Anti-Socialist Laws

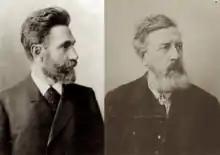
August Bebel and Wilhelm Liebknecht (father of Karl Liebknecht), co-founders of the Socialist Workers' Party of Germany (SAPD)

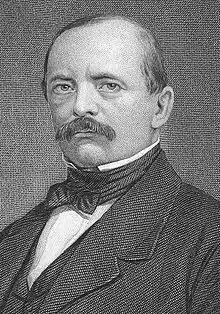
Chancellor Otto von Bismarck, the chief sponsor and backer of the Anti-Socialist Law, in 1873

Two initially competing social democratic parties were established in Germany before the founding of the German Empire in 1871. The reform-oriented General German Workers' Association (ADAV) was founded in 1863 on the initiative of Ferdinand Lassalle, and the revolutionary Marxist Social Democratic Workers' Party of Germany (SDAP) in 1869 by August Bebel and Wilhelm Liebknecht. The two parties merged in 1875 to form the Socialist Workers' Party of Germany (SAPD), which was renamed the Social Democratic Party of Germany (SPD) in 1890.